Nicole Hanselmann

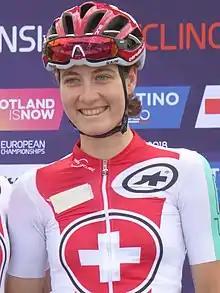
Hanselmann at the 2018 European Road Cycling Championships.

Nicole Hanselmann (born 6 May 1991) is a Swiss racing cyclist, who currently rides for UCI Women's Continental Team . She rode at the 2014 UCI Road World Championships.